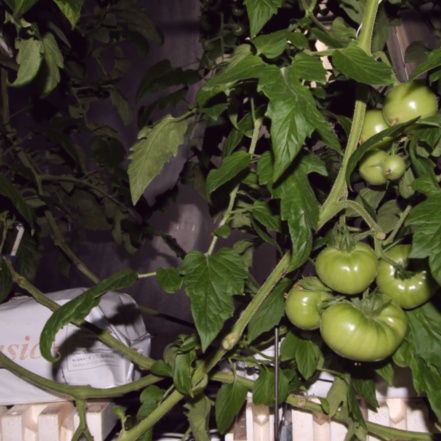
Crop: tomato